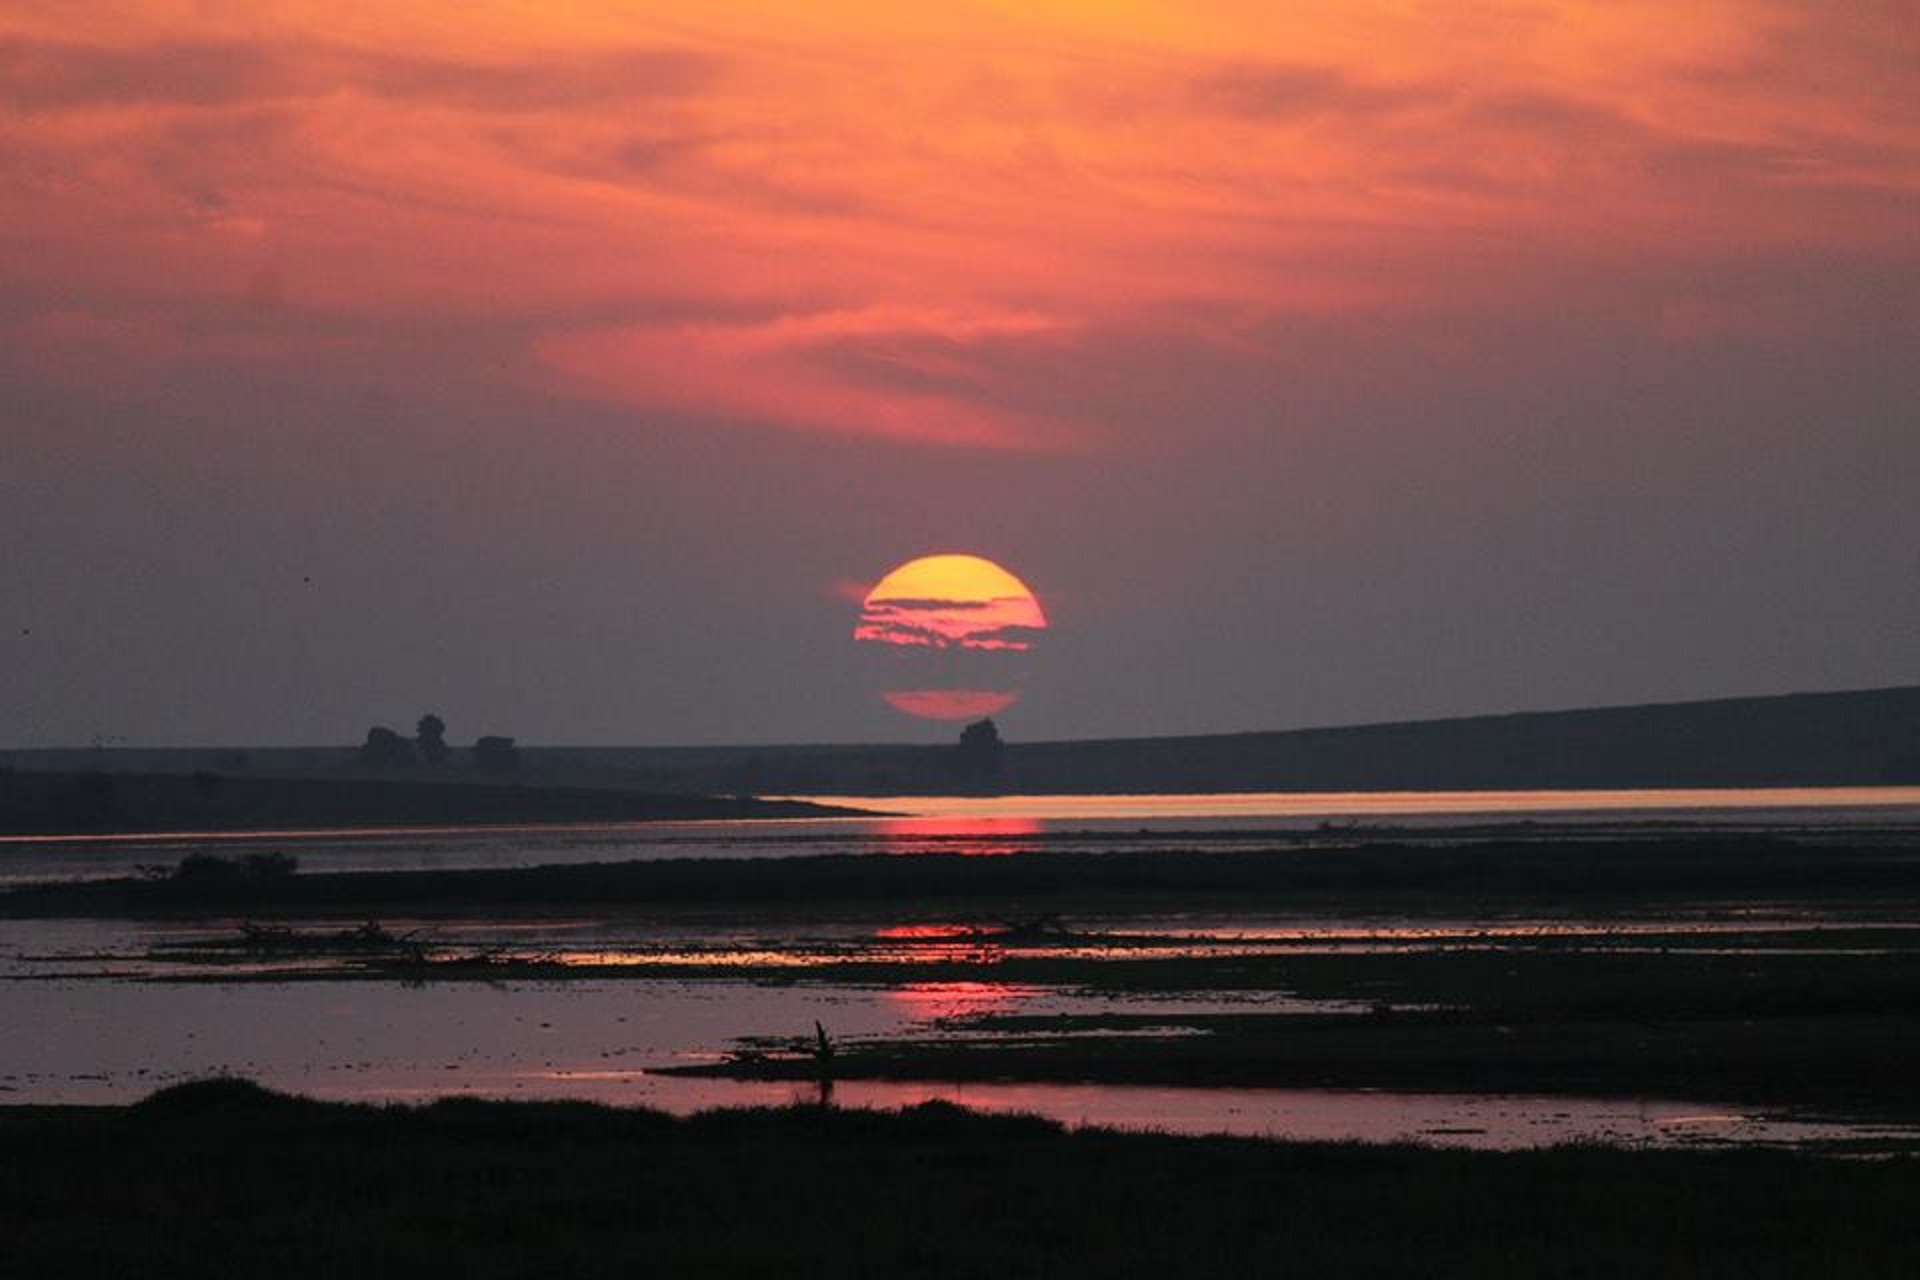
beach, landscape, sea, coast, nature, ocean, horizon, cloud, sky, sun, sunrise, sunset, morning, shore, wave, dawn, dusk, evening, reflection, bay, afterglow, end of afternoon